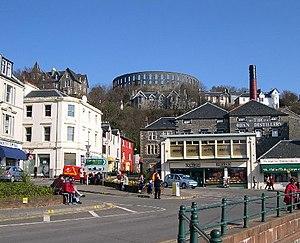
La McCaig's Tower est une fabrique bâtie sur une colline dominant la ville d'Oban en Écosse.